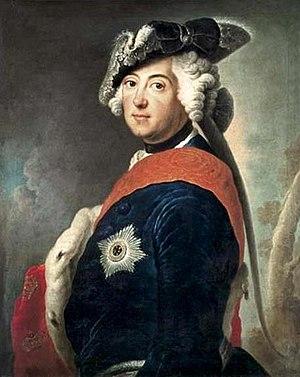
Le royaume de Prusse, est un ancien État européen formé en 1701 et intégré en 1871 à l'Empire allemand, dont il est la composante principale ; il disparaît en 1918 lorsque l'Allemagne devient une République.
Les Pays-Bas autrichiens sont l'appellation des Pays-Bas méridionaux pendant le régime autrichien au XVIIIᵉ siècle. Le nom « autrichien » fait référence à la maison d'Autriche, suzeraine de ces terres faisant partie du Saint-Empire depuis le mariage de Marie de Bourgogne avec Maximilien d'Autriche peu après la mort de Charles le Téméraire. Avant 1714, toutefois, les Pays-Bas méridionaux relevaient de la branche espagnole des Habsbourg, et l'on parlait de Pays-Bas espagnols.
Jean Siméon Chardin, né le 2 novembre 1699 à Paris, mort dans la même ville le 6 décembre 1779, est considéré comme l'un des plus grands peintres français et européens du XVIIIᵉ siècle. Il est surtout reconnu pour ses natures mortes, ses peintures de genre et ses pastels.